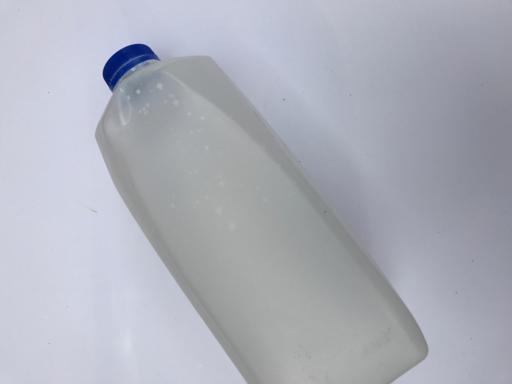
Waste category: plastic